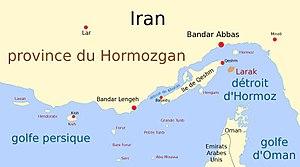
Larak est une île iranienne située sur la côte de la province de Hormozgan dans le Golfe Persique.